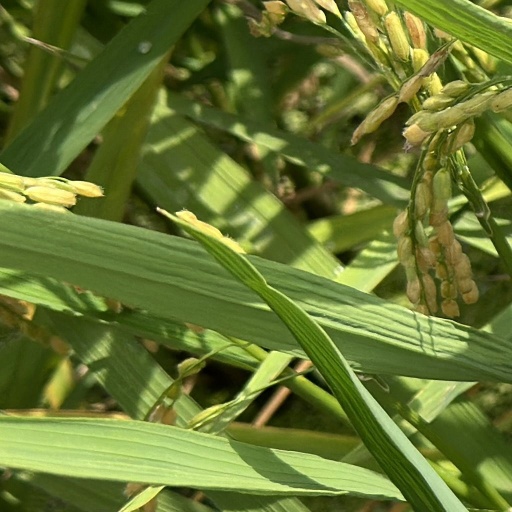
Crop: rice